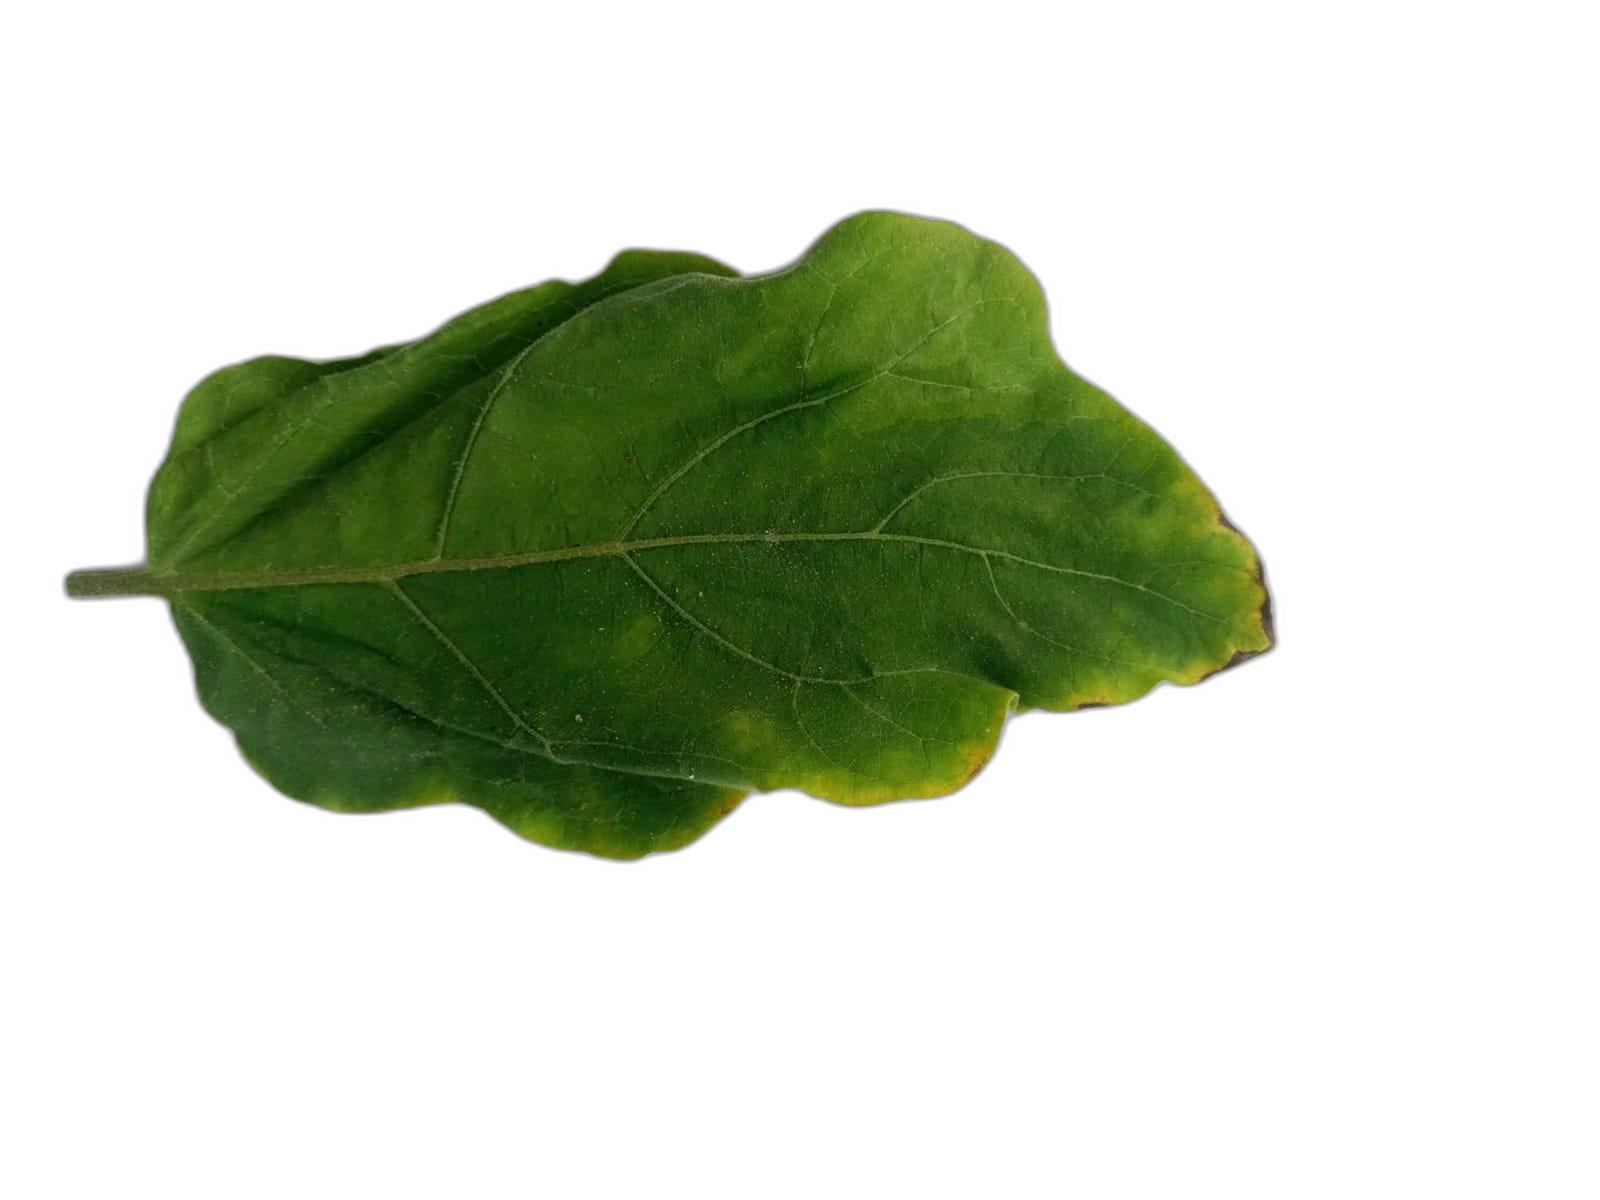
Label: Leaf Spot Disease